Vaahteraliiga

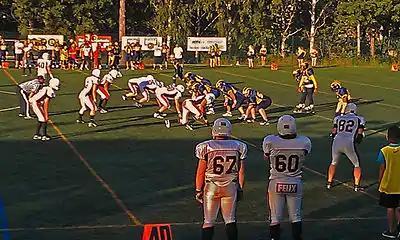
Helsinki Wolverines (blue) against Turku Trojans (white)

League schedule is highly dependent on the number of teams. During seasons of eight teams teams are divided into two pools. Teams play against the teams in the same pool twice, home and away, and teams from the other pool once so that each team has ten games, five home and five away. Despite the pools teams are considered as one conference and they are seeded in one conference.